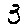
Label: 3